The Day of the Locust (film)

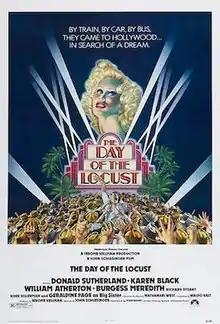
Theatrical release poster by David Edward Byrd

The Day of the Locust is a 1975 American satirical historical drama film directed by John Schlesinger. It stars Donald Sutherland, Karen Black, William Atherton, Burgess Meredith, Richard Dysart, John Hillerman, and Geraldine Page.